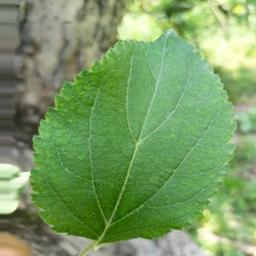
Label: Healthy